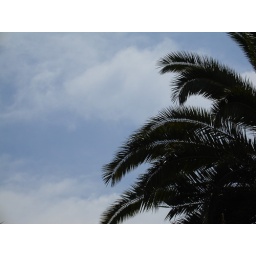
a palm tree on the beach in barcelona